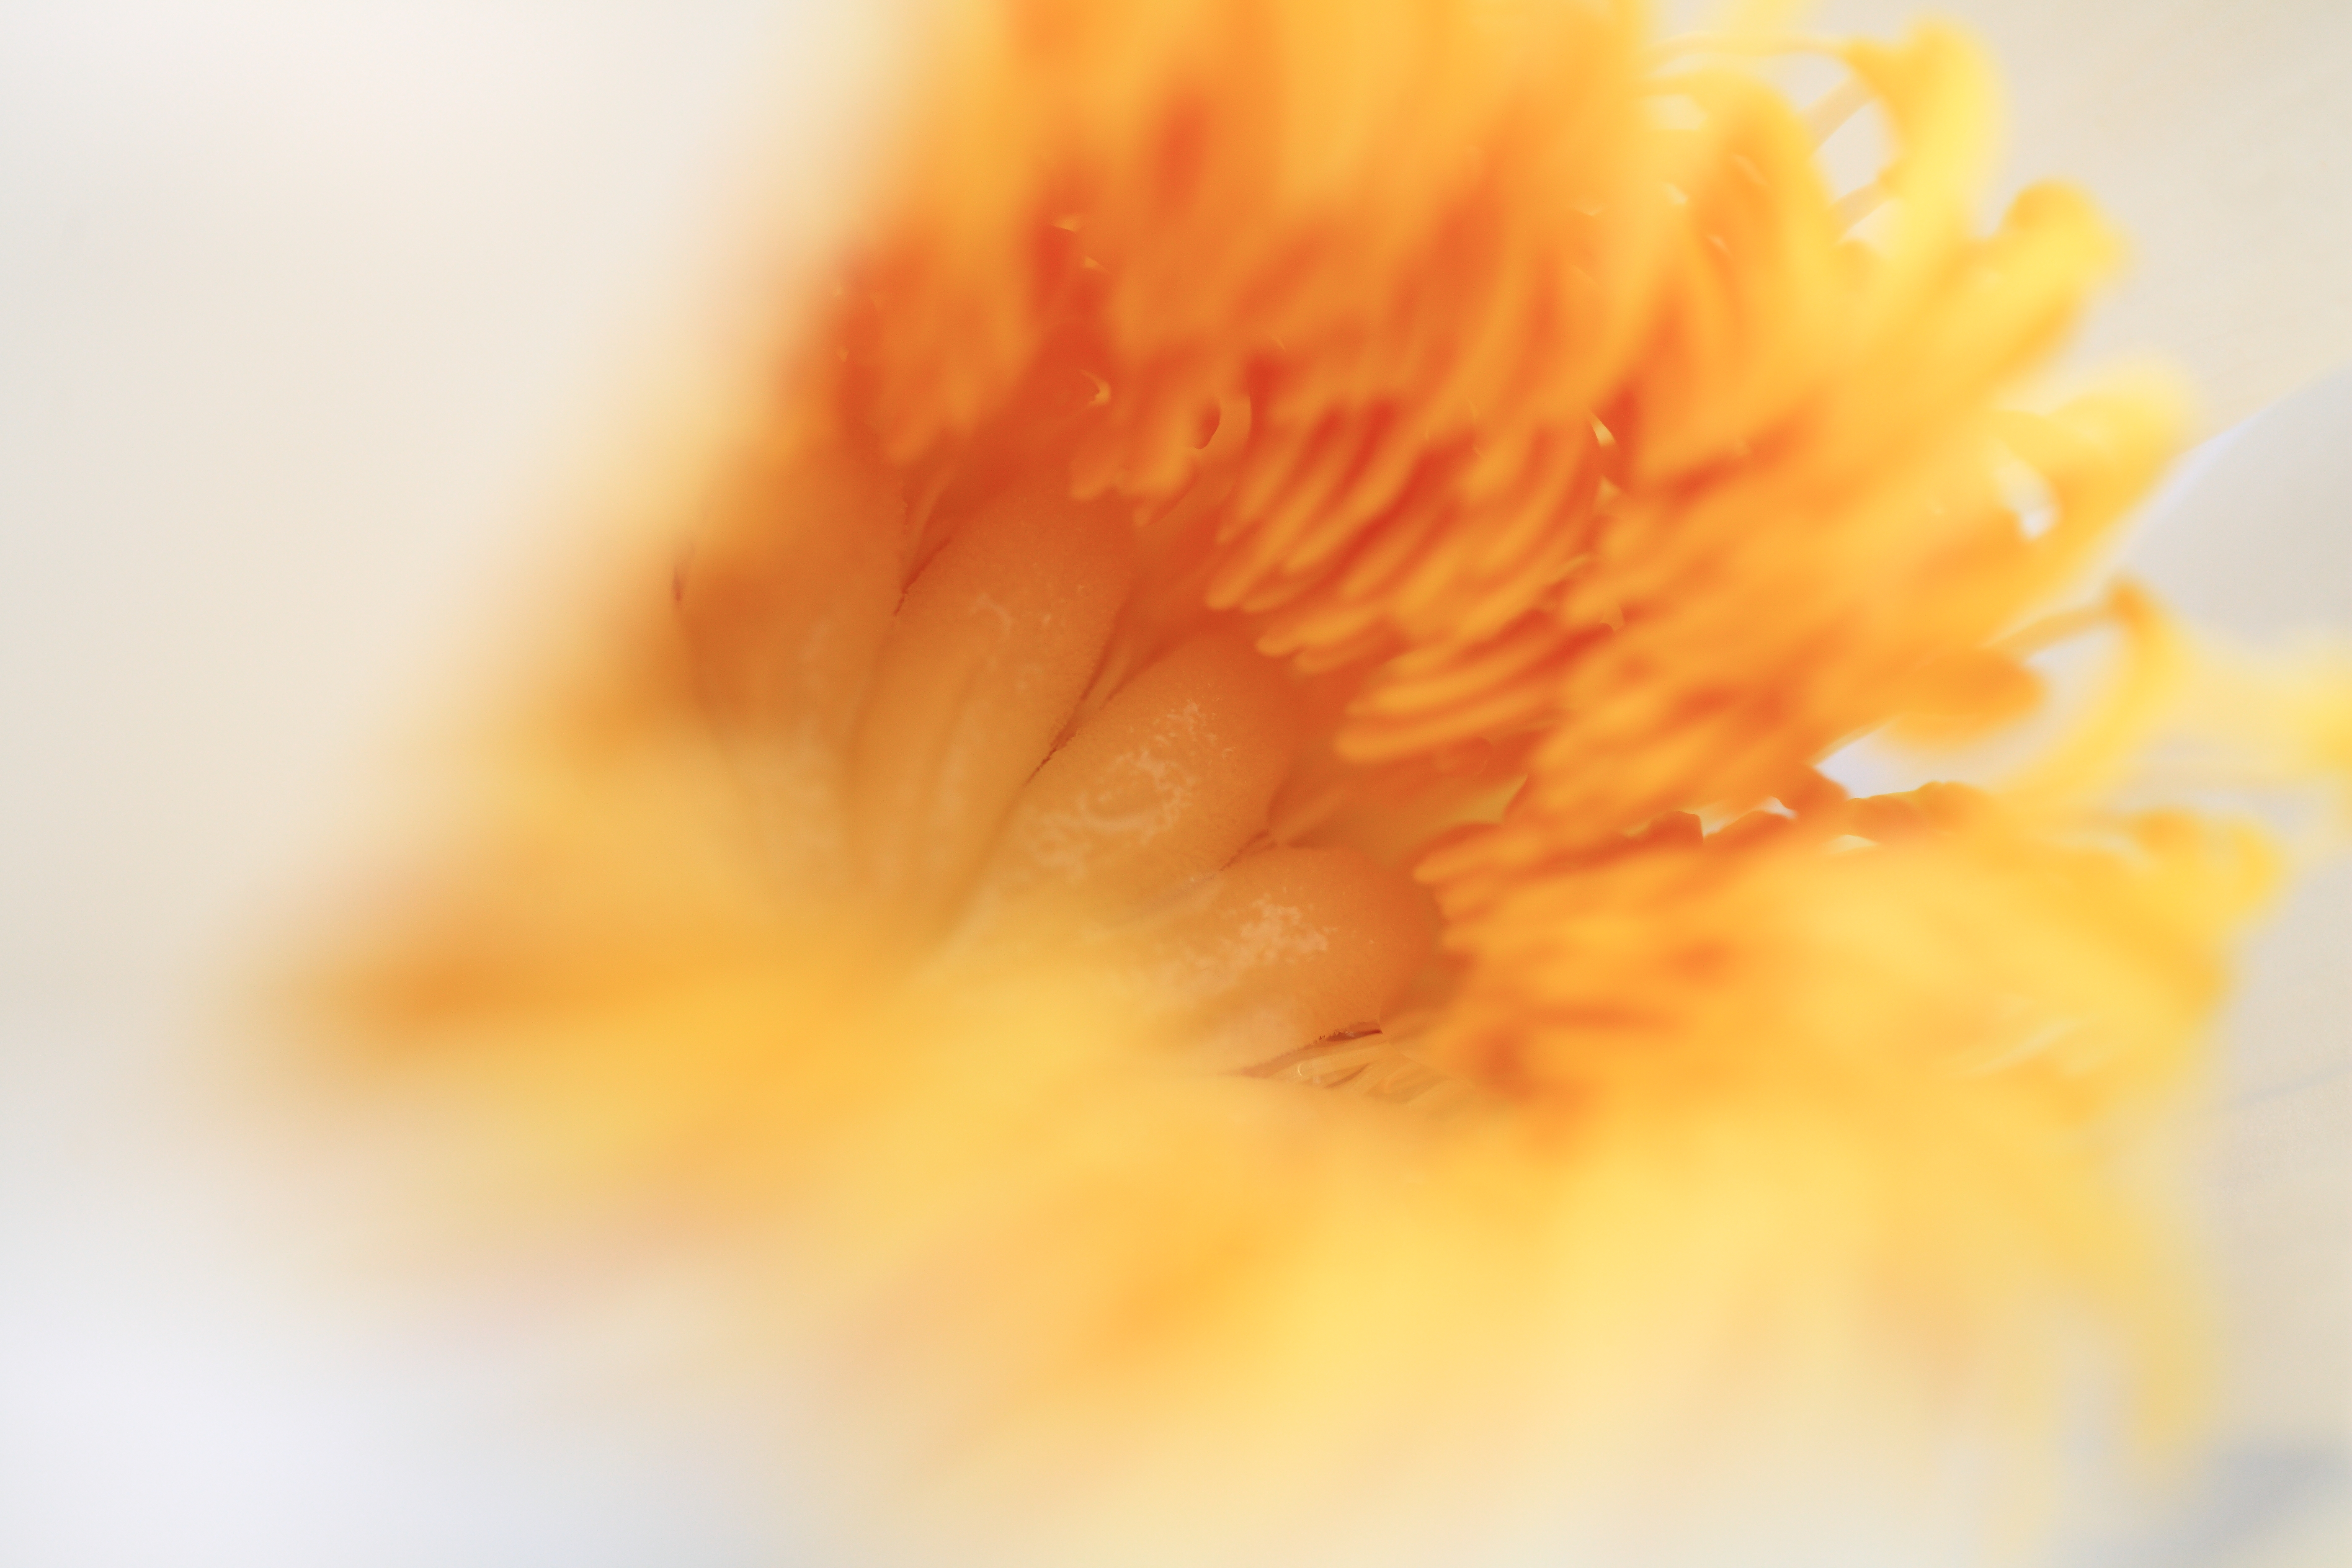
plant, photography, leaf, flower, petal, pollen, high, yellow, flora, close up, cool image, 5d, hires, markii, hi, res, resolution, waterlily, shizuoka, nymphaea, kakegawa, kachoen, macro photography, flowering plant, land plant